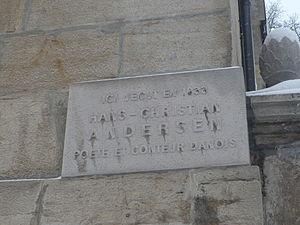
Andersen, poète danois, a séjourné dans cette maison par trois fois chez l'horloger Houriet.
Hans Christian Andersen est un romancier, dramaturge, conteur et poète danois, célèbre pour ses nouvelles et ses « contes de fées ».
Le Locle est une ville et une commune suisse du canton de Neuchâtel, située dans la région Montagnes.